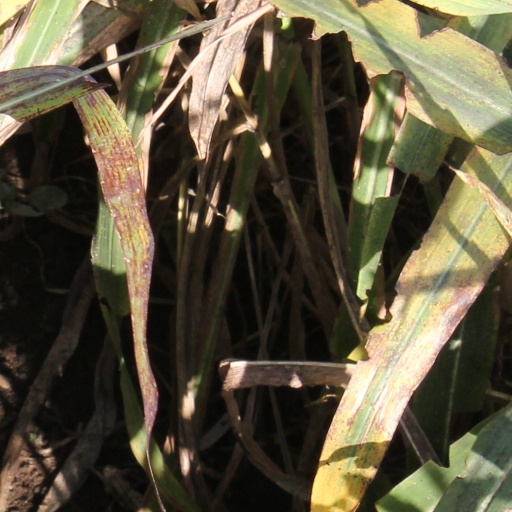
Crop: sorghum